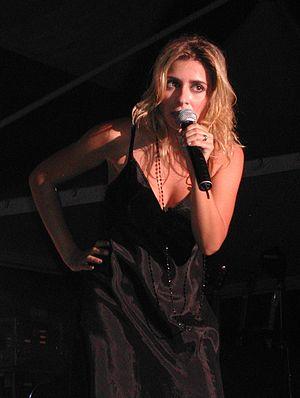
Pièges de stars est une émission de divertissement et de caméra cachée présenté par Manu Lévy depuis le 9 septembre 2014 sur NRJ 12.
N'oubliez pas les paroles !, parfois abrégé NOPLP, est un jeu télévisé français, diffusé en France, de façon bi-quotidienne, sur France 2, depuis le 15 décembre 2007 et en Belgique, sur La Deux, depuis le 2 septembre 2019. Il est présenté par Nagui depuis son lancement et produit par la société Air Productions.
Julie Zenatti est une auteure-compositrice-interprète française, née le 5 février 1981 à Paris, découverte par son interprétation de Fleur-de-Lys dans la comédie musicale Notre-Dame de Paris. Sa tessiture de soprano couvre quatre octaves.